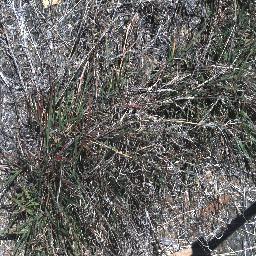
Label: negative